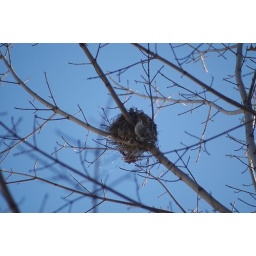
The tree we were standing under on line had this great birds nest in it.